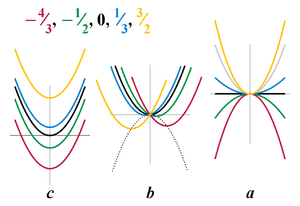
Andengradspolynomium / Konstanternes rolle
Andengradspolynomiets graf i kartesiske koordinater er en parabel. I hvert billede varieres én af konstanter